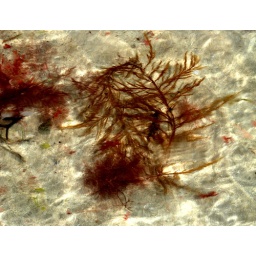
sea weed in water on beach muckross kilcar co donegal 11/7/10